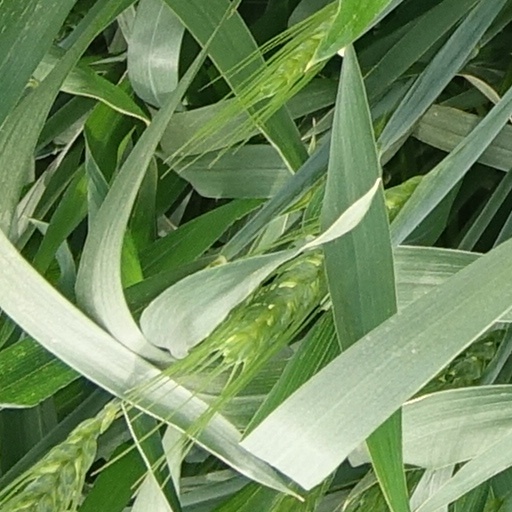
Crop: wheat